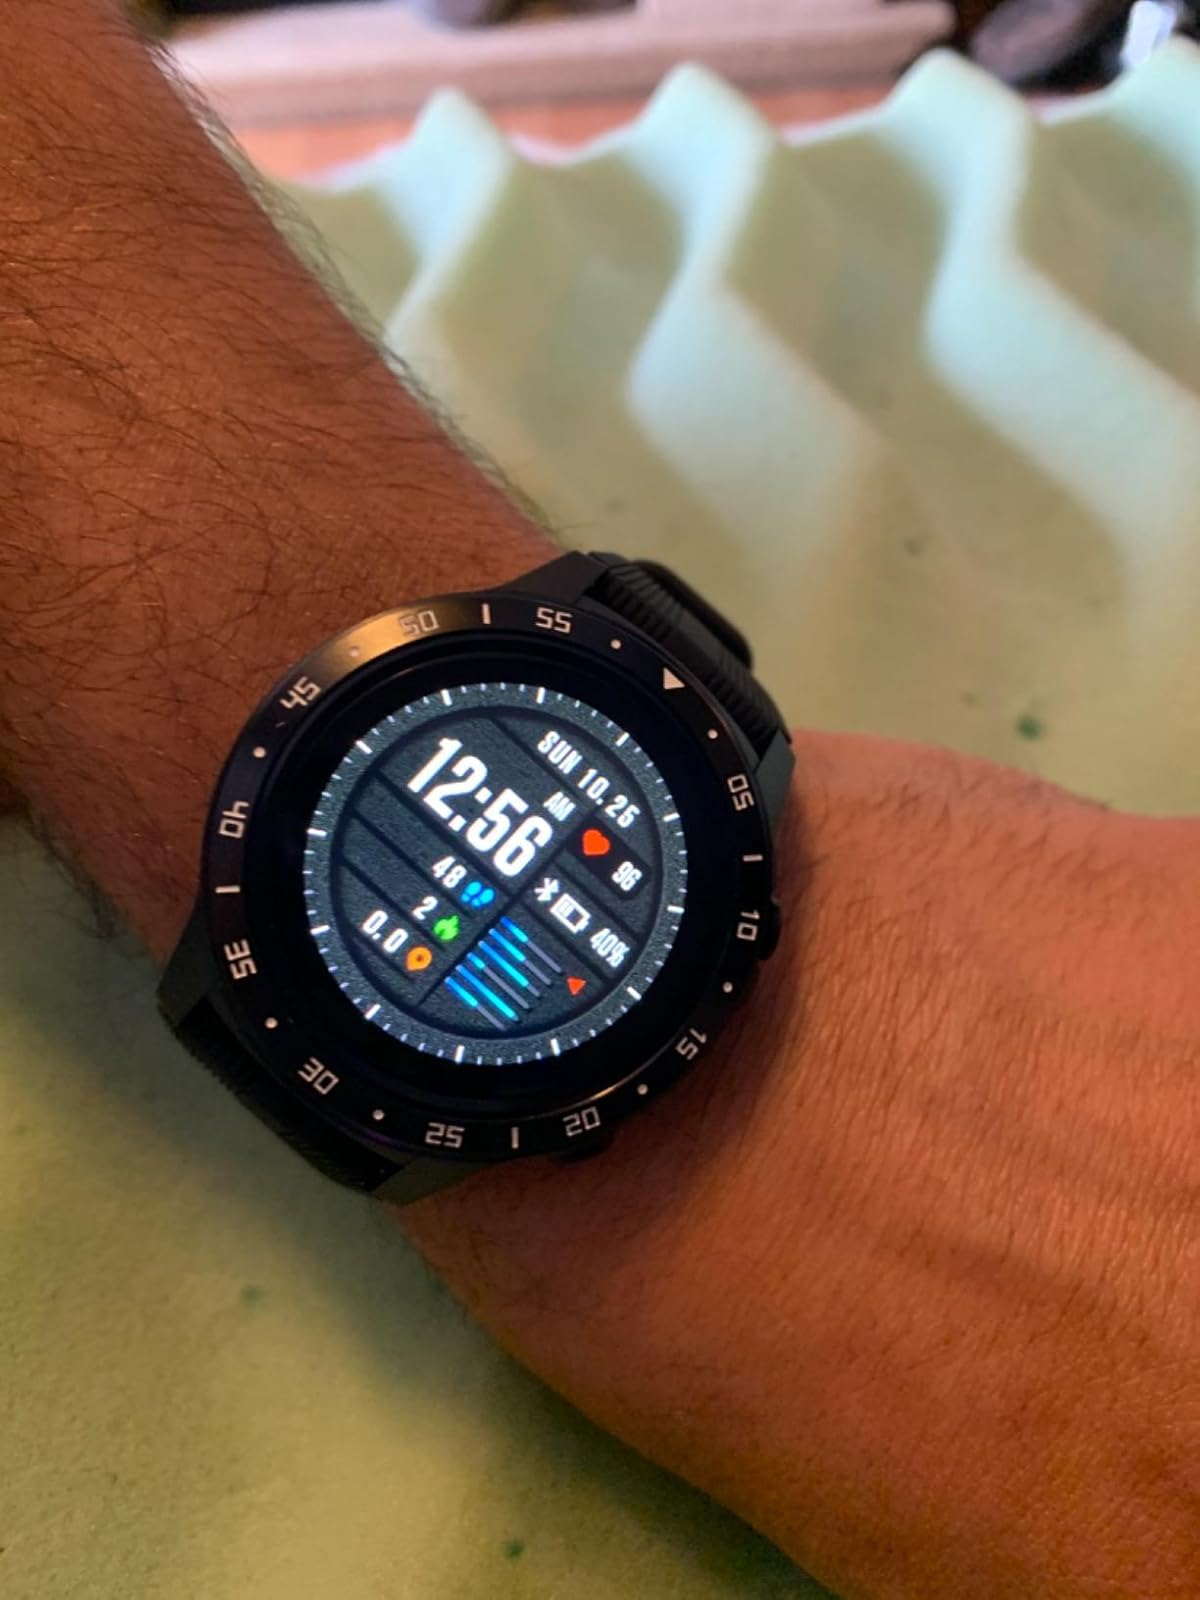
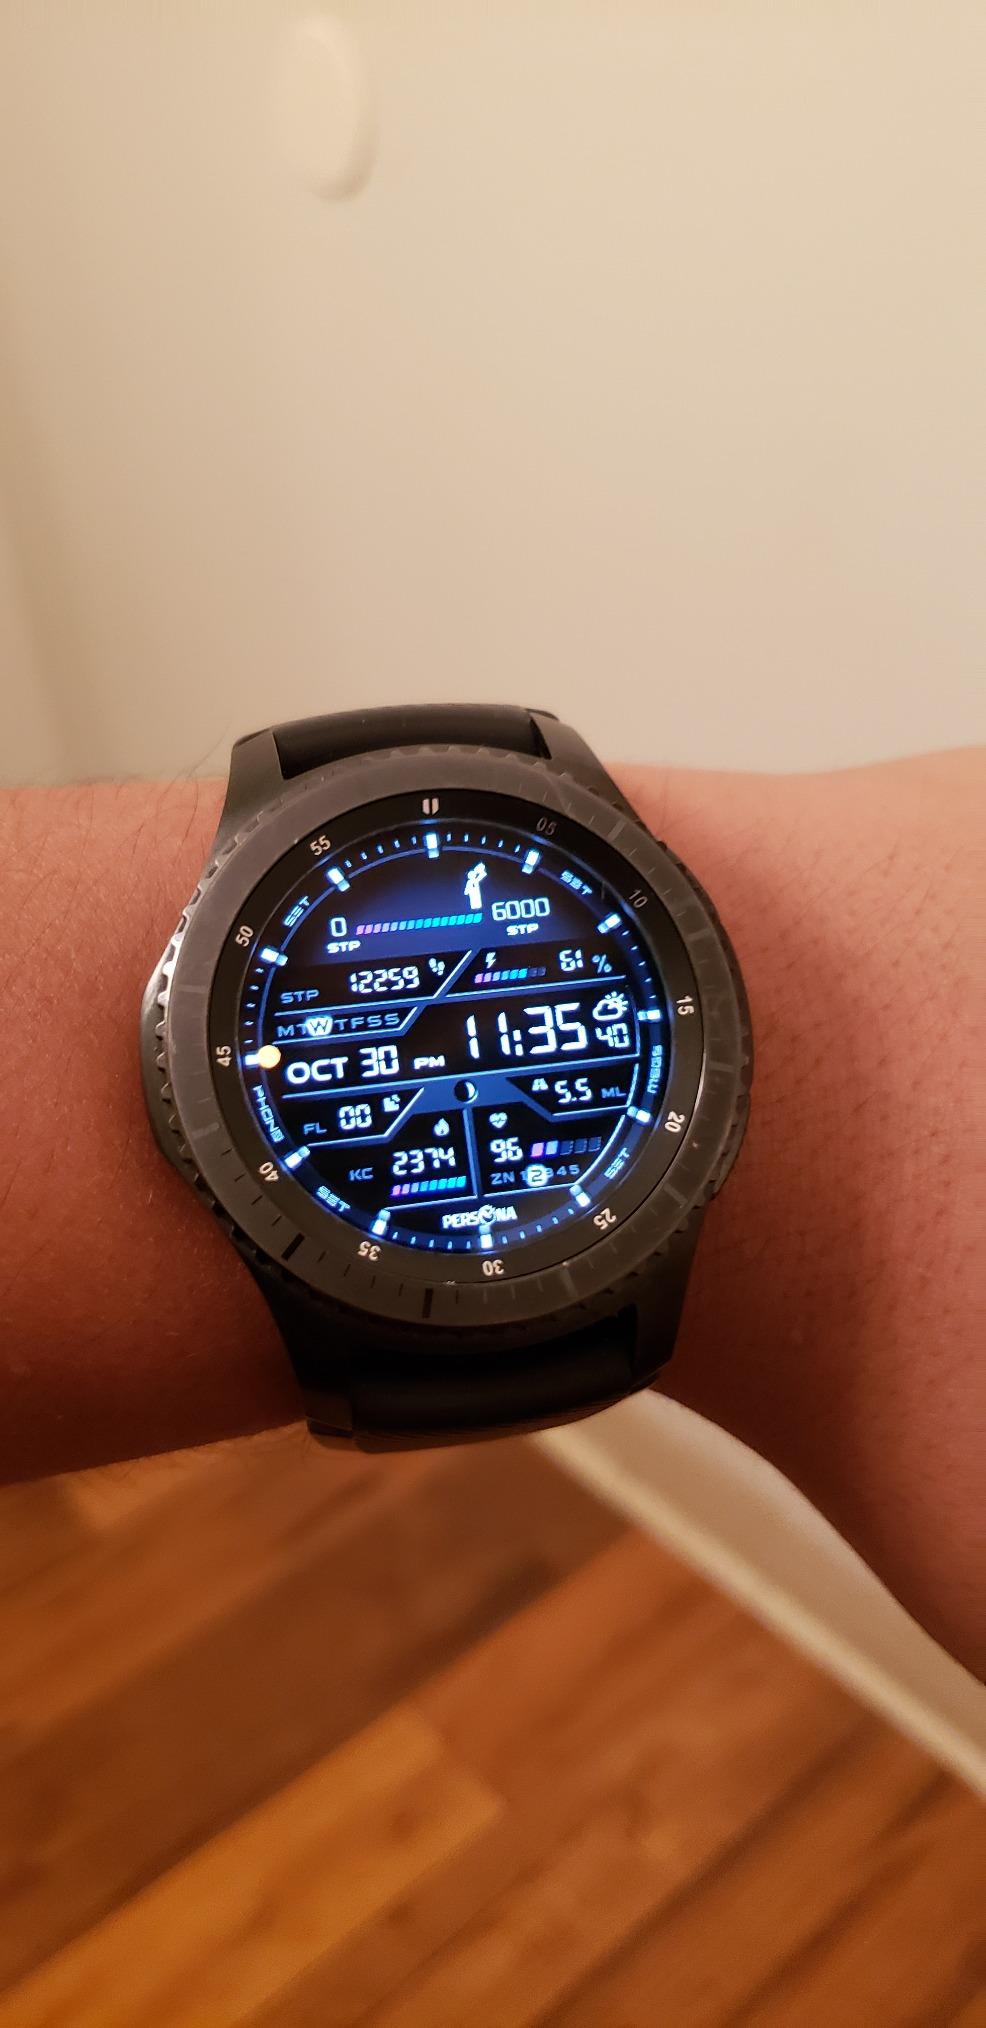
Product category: smartwatch
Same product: no